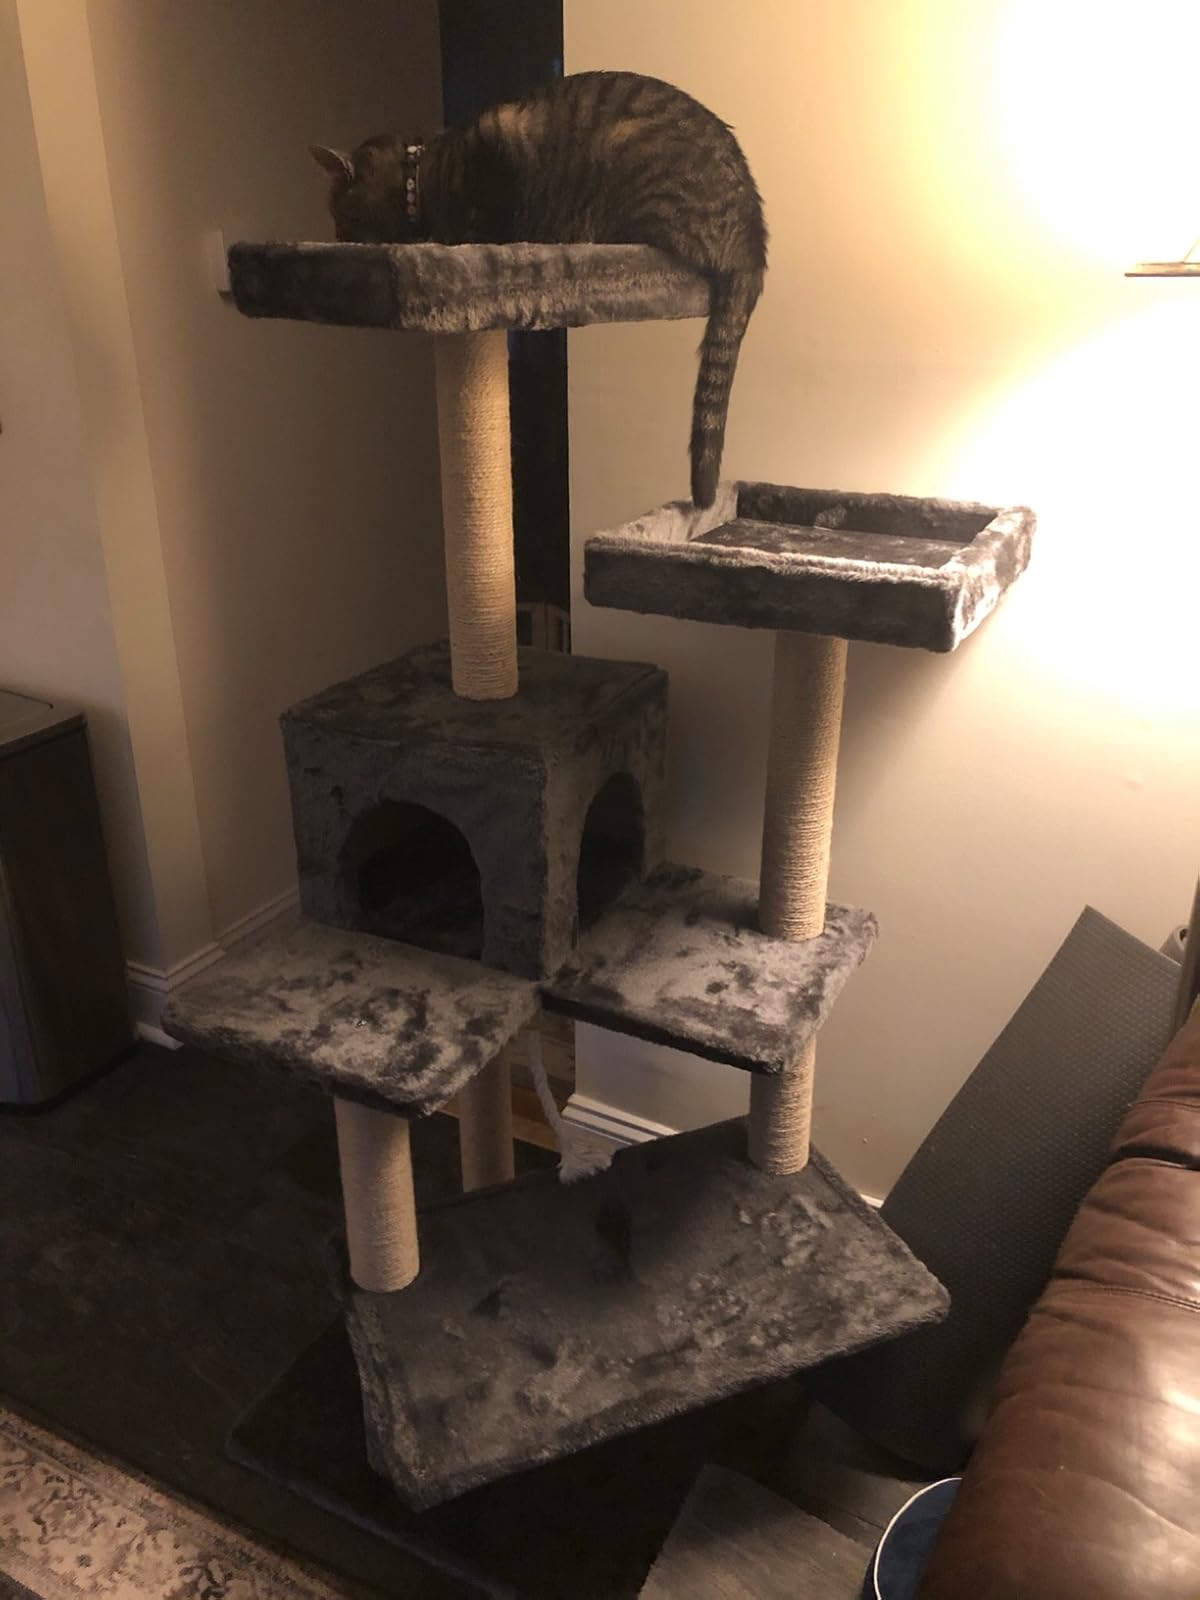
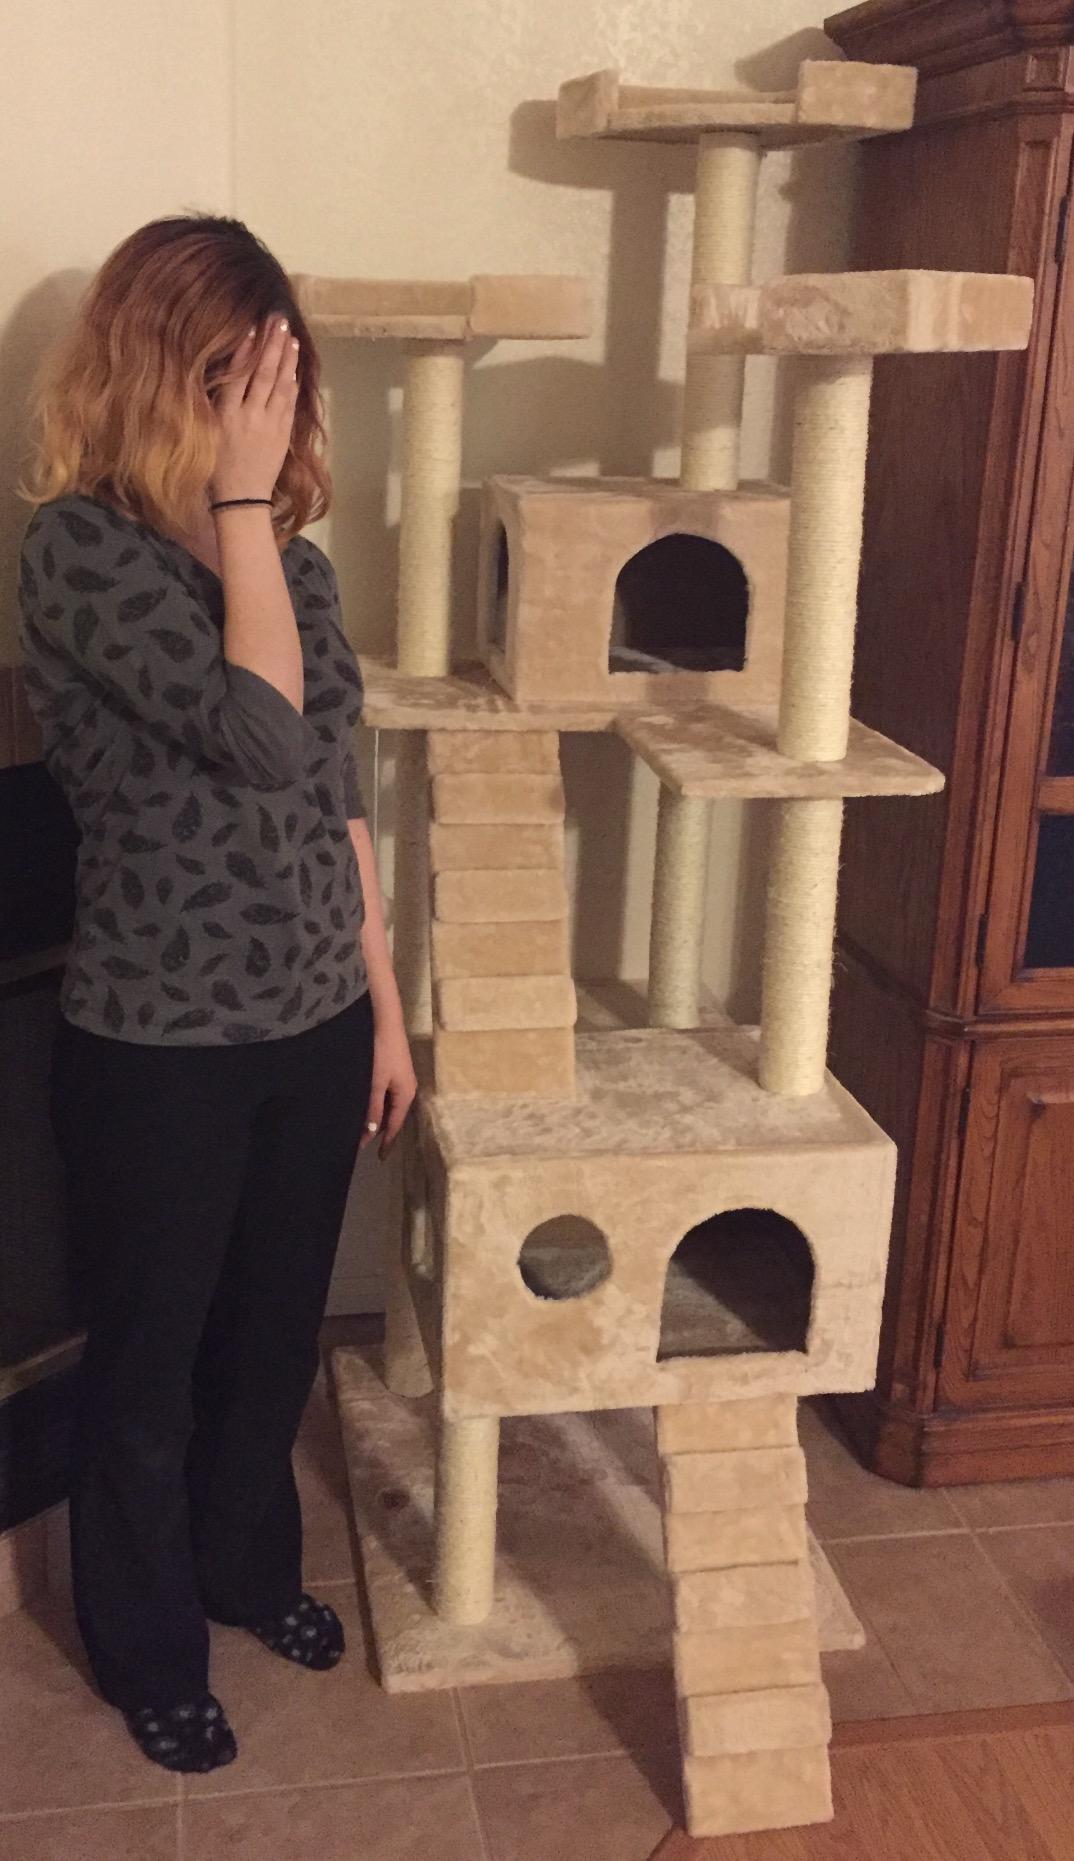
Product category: items_cat tree
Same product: no